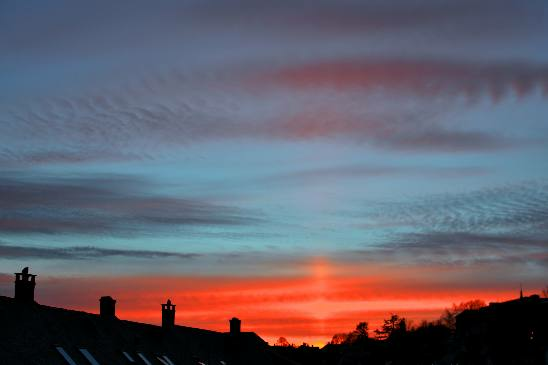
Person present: No